Bahubali

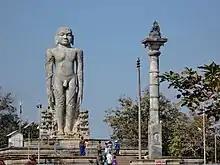
Bahubali monolith of Dharmastala

After the fight, Bahubali was filled with disgust at the world and developed a desire for renunciation. Bahubali abandoned all possessions-kingdom, clothes, ornaments-to become a monk and began meditating with great resolve to attain omniscience ("kevala jnana").